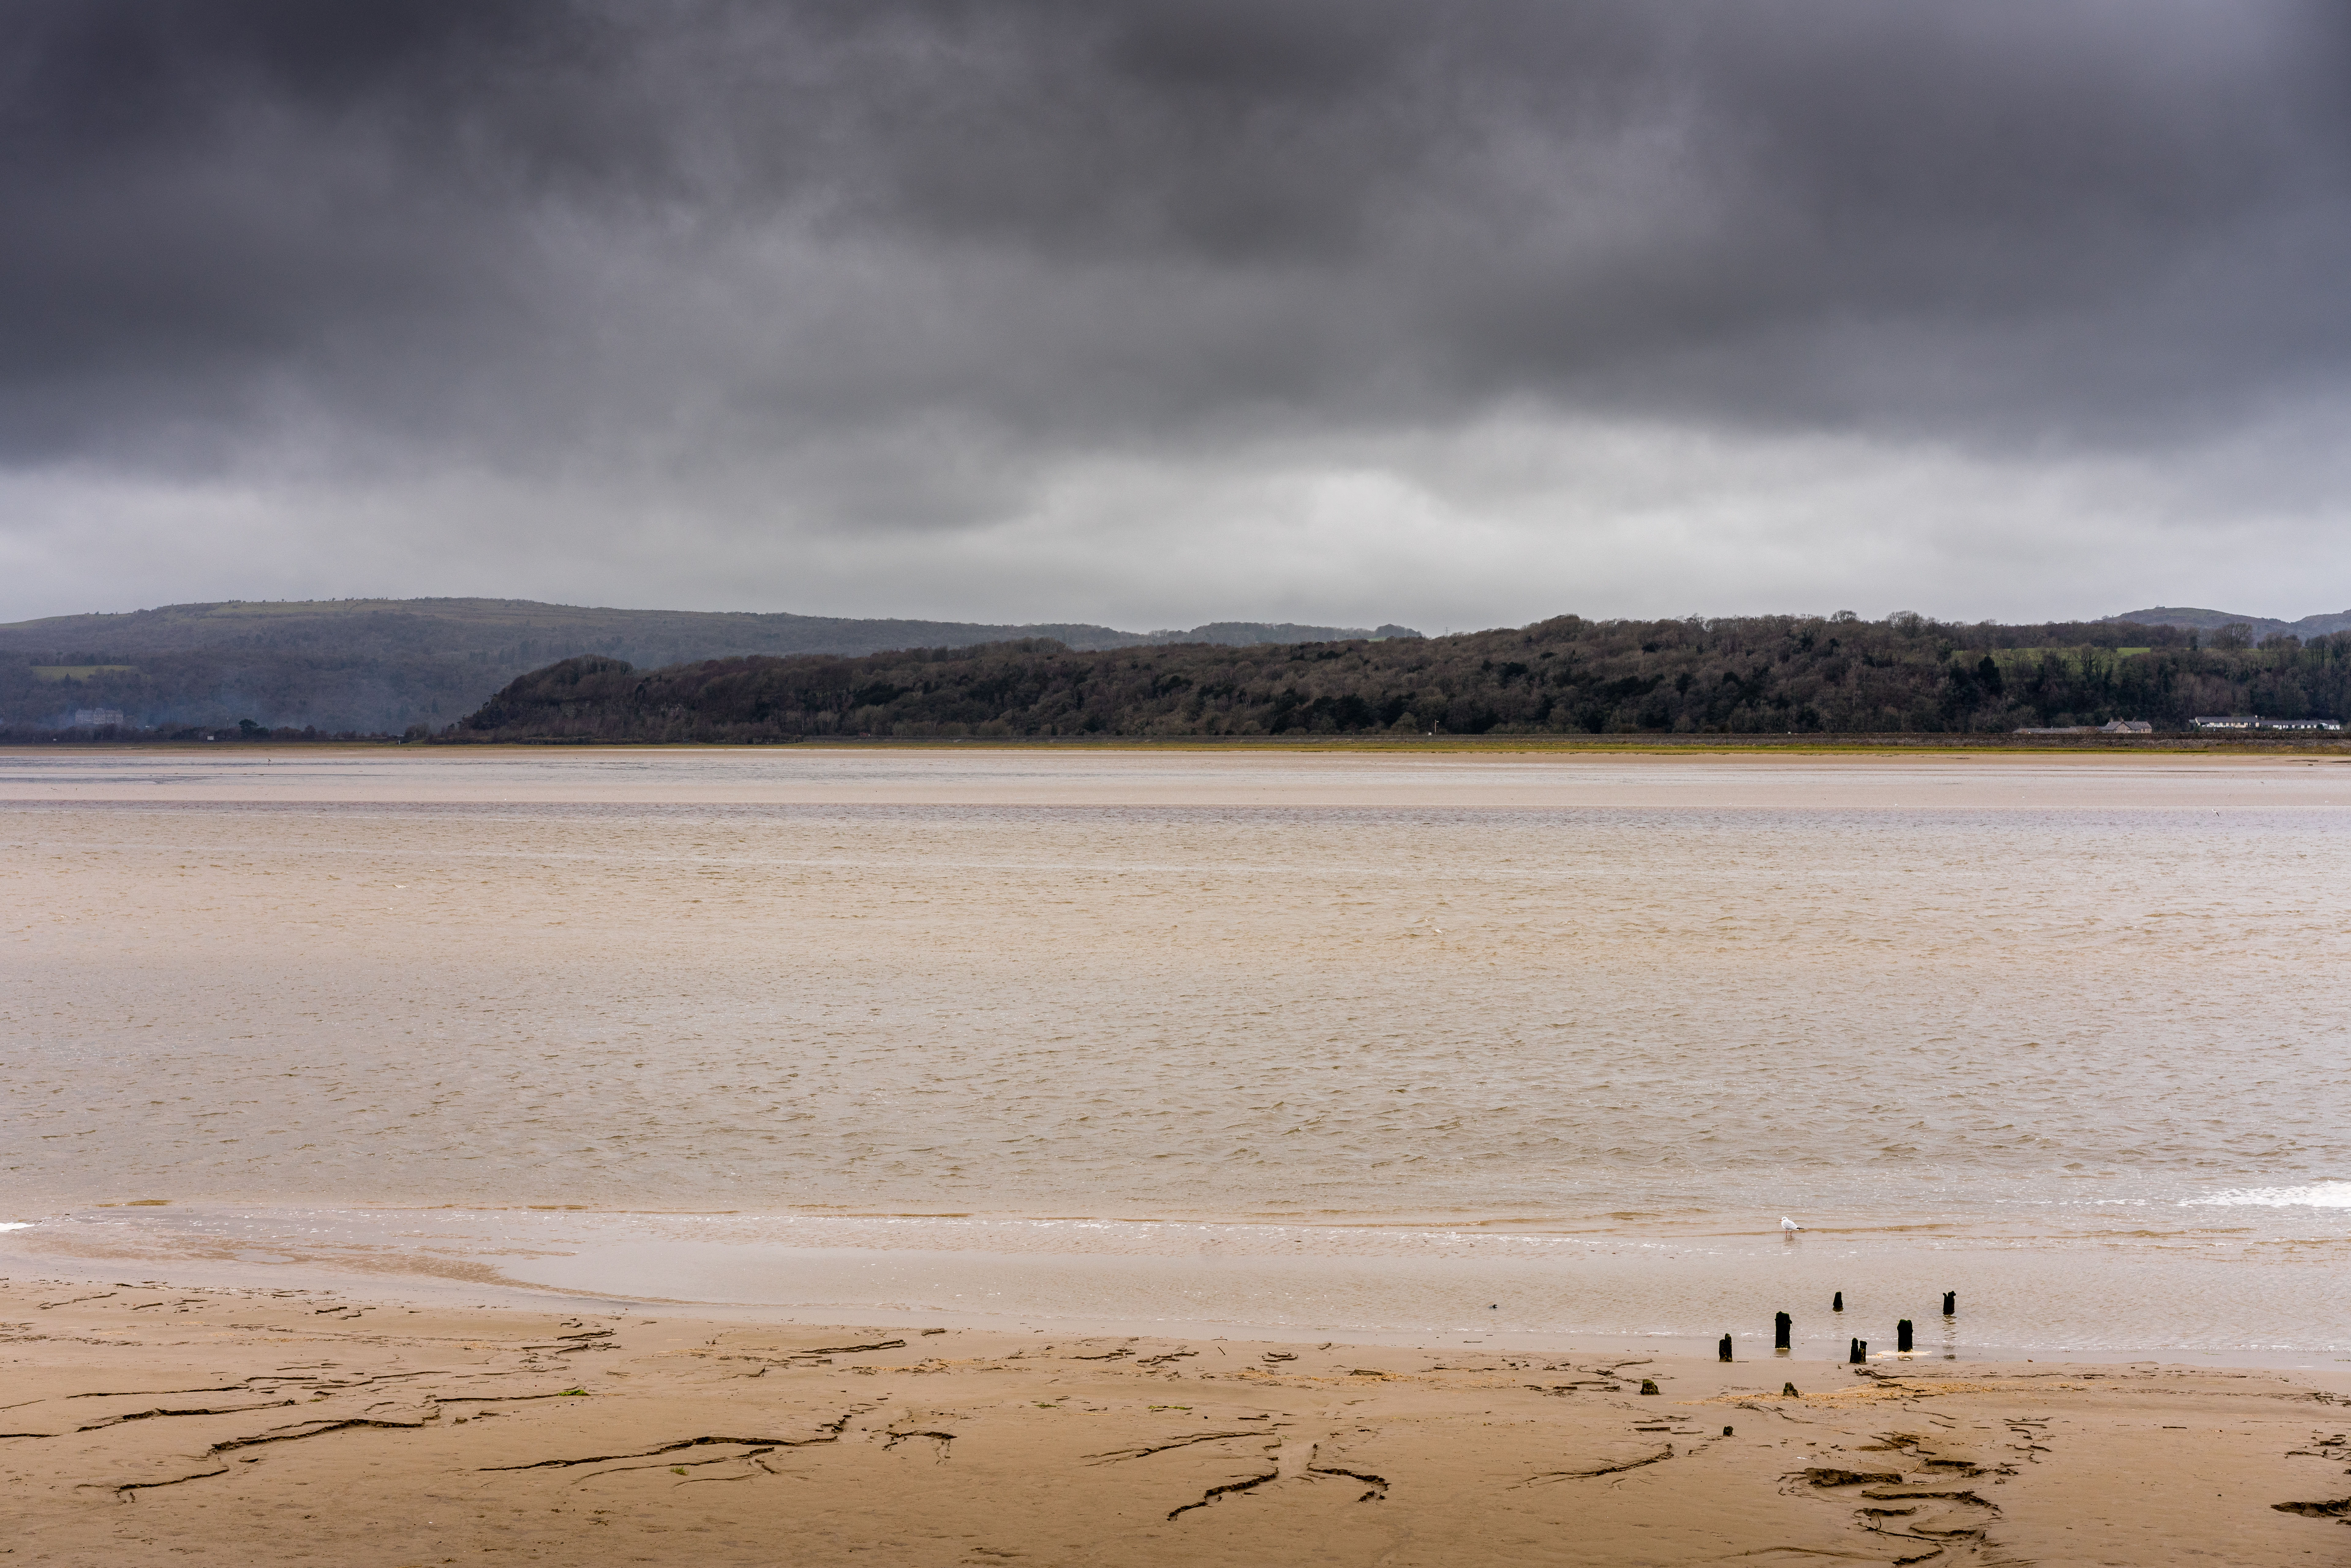
beach, landscape, sea, coast, water, sand, ocean, horizon, cloud, morning, shore, wave, lake, reflection, weather, bay, material, body of water, cumbria, arnside, morecambe, cool image, i, loch, mudflat, atmospheric phenomenon, wind wave